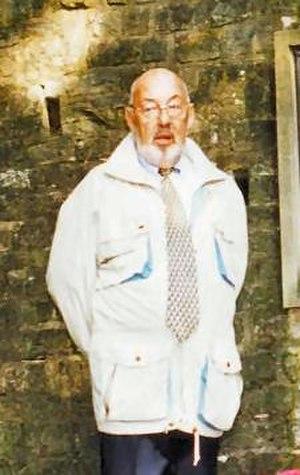
Charly Gaul, né le 8 décembre 1932 à Pfaffenthal et mort le 6 décembre 2005 à Luxembourg, est un coureur cycliste luxembourgeois.